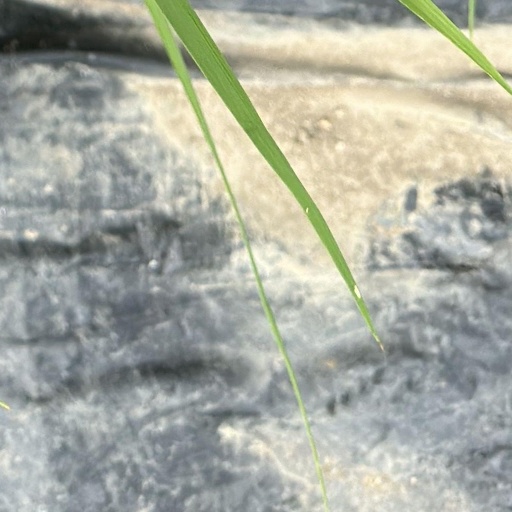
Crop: rice